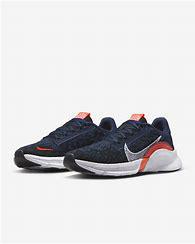
Brand: Nike
Model: Superrep Go 3 Flyknit Next Nature